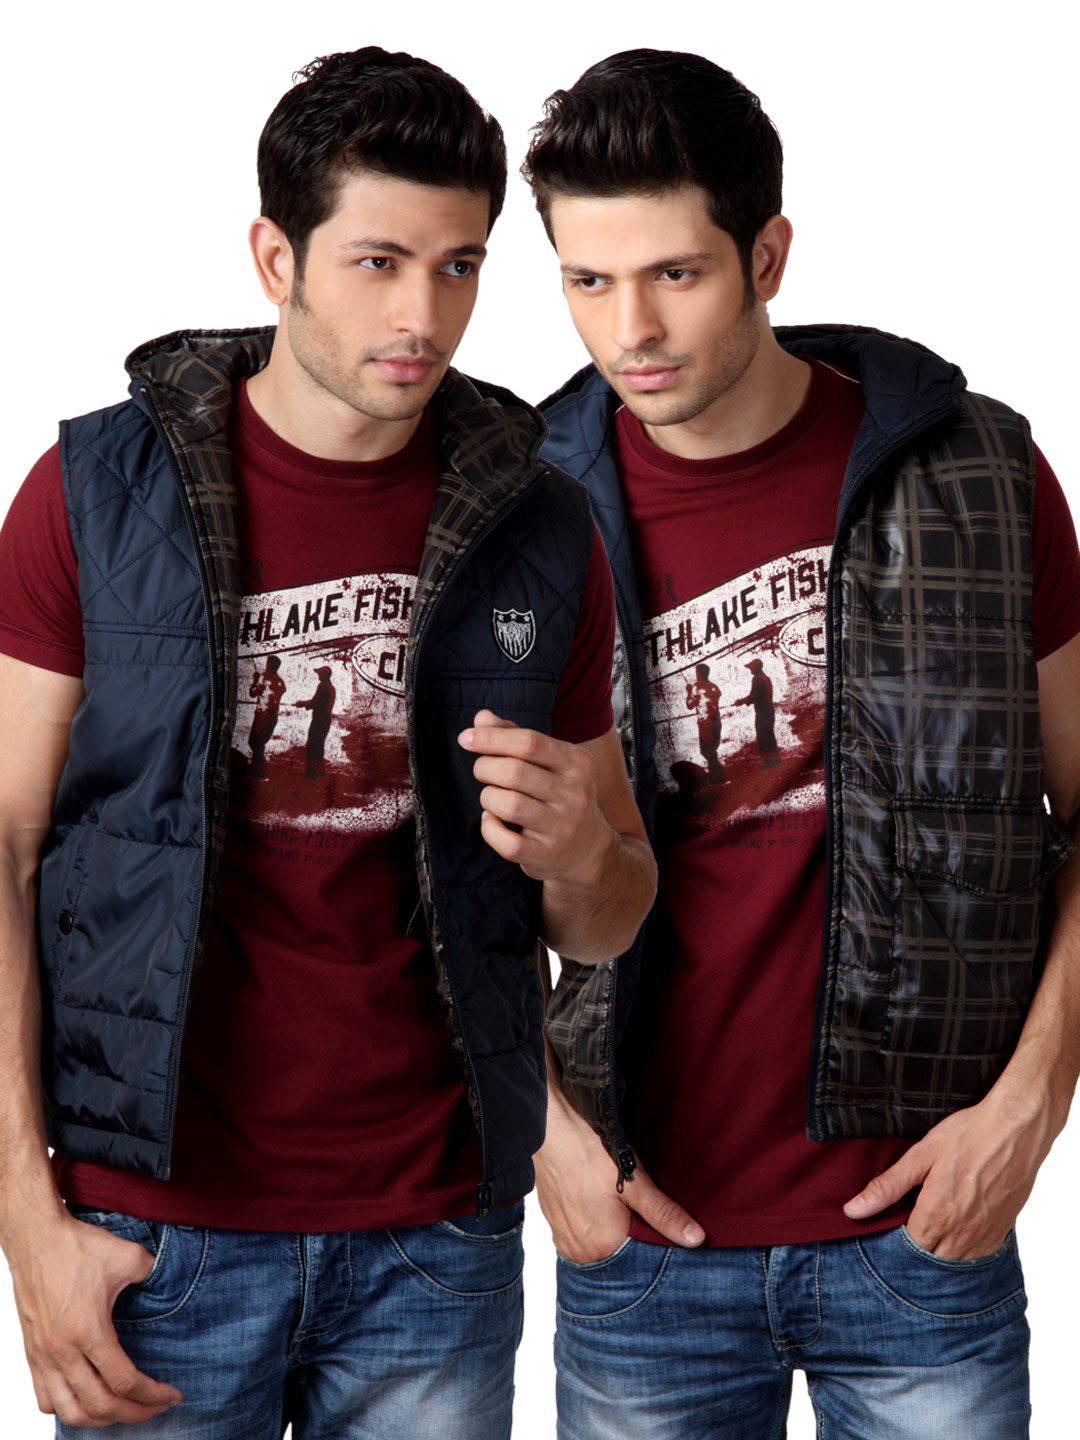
Just Natural Men Navy Blue & Black Reversible Jacket
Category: Apparel / Topwear / Jackets
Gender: Men
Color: Navy Blue
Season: Summer 2012
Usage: Casual